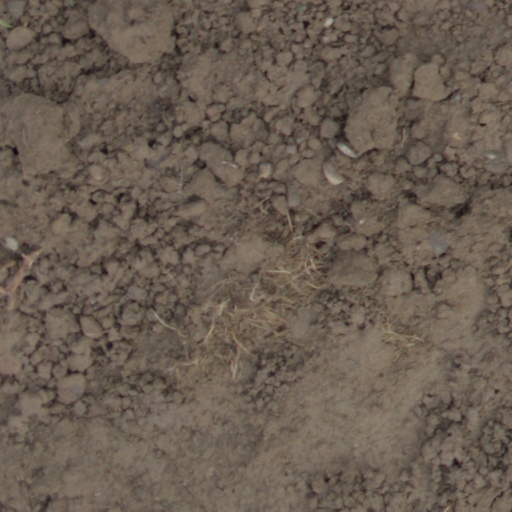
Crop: wheat